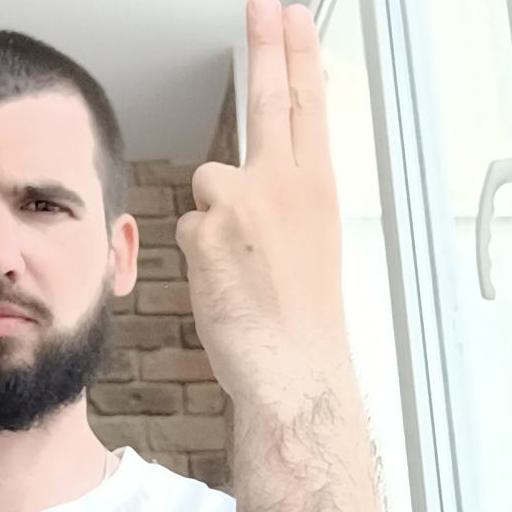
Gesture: two_up_inverted